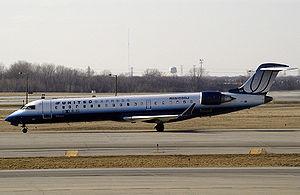
United Express est le nom sous lequel plusieurs compagnies aériennes régionales américaines assurent des vols pour le compte de United Airlines.